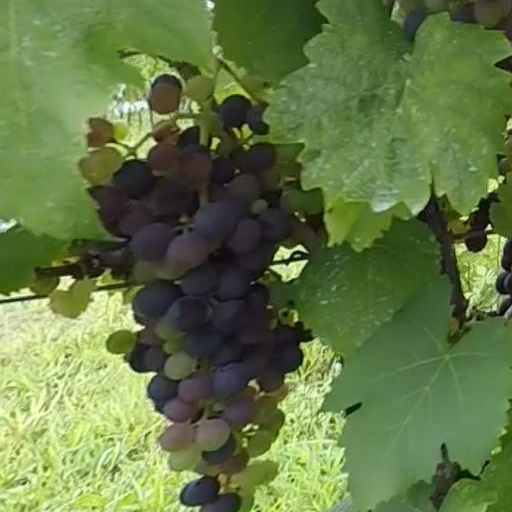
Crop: grape